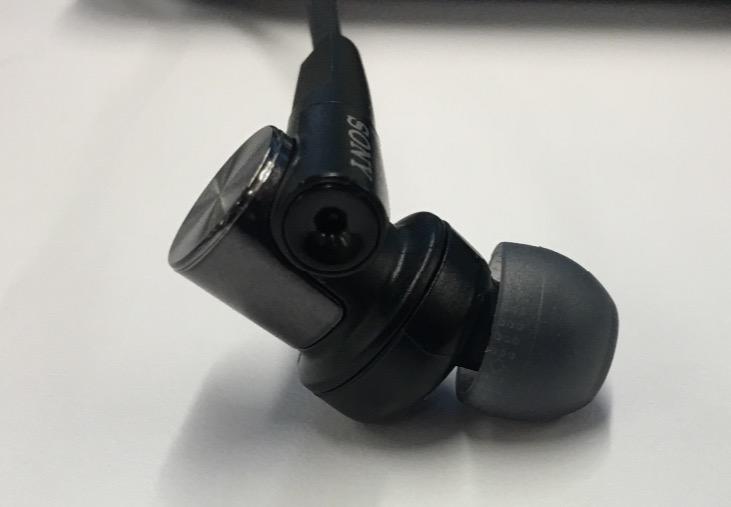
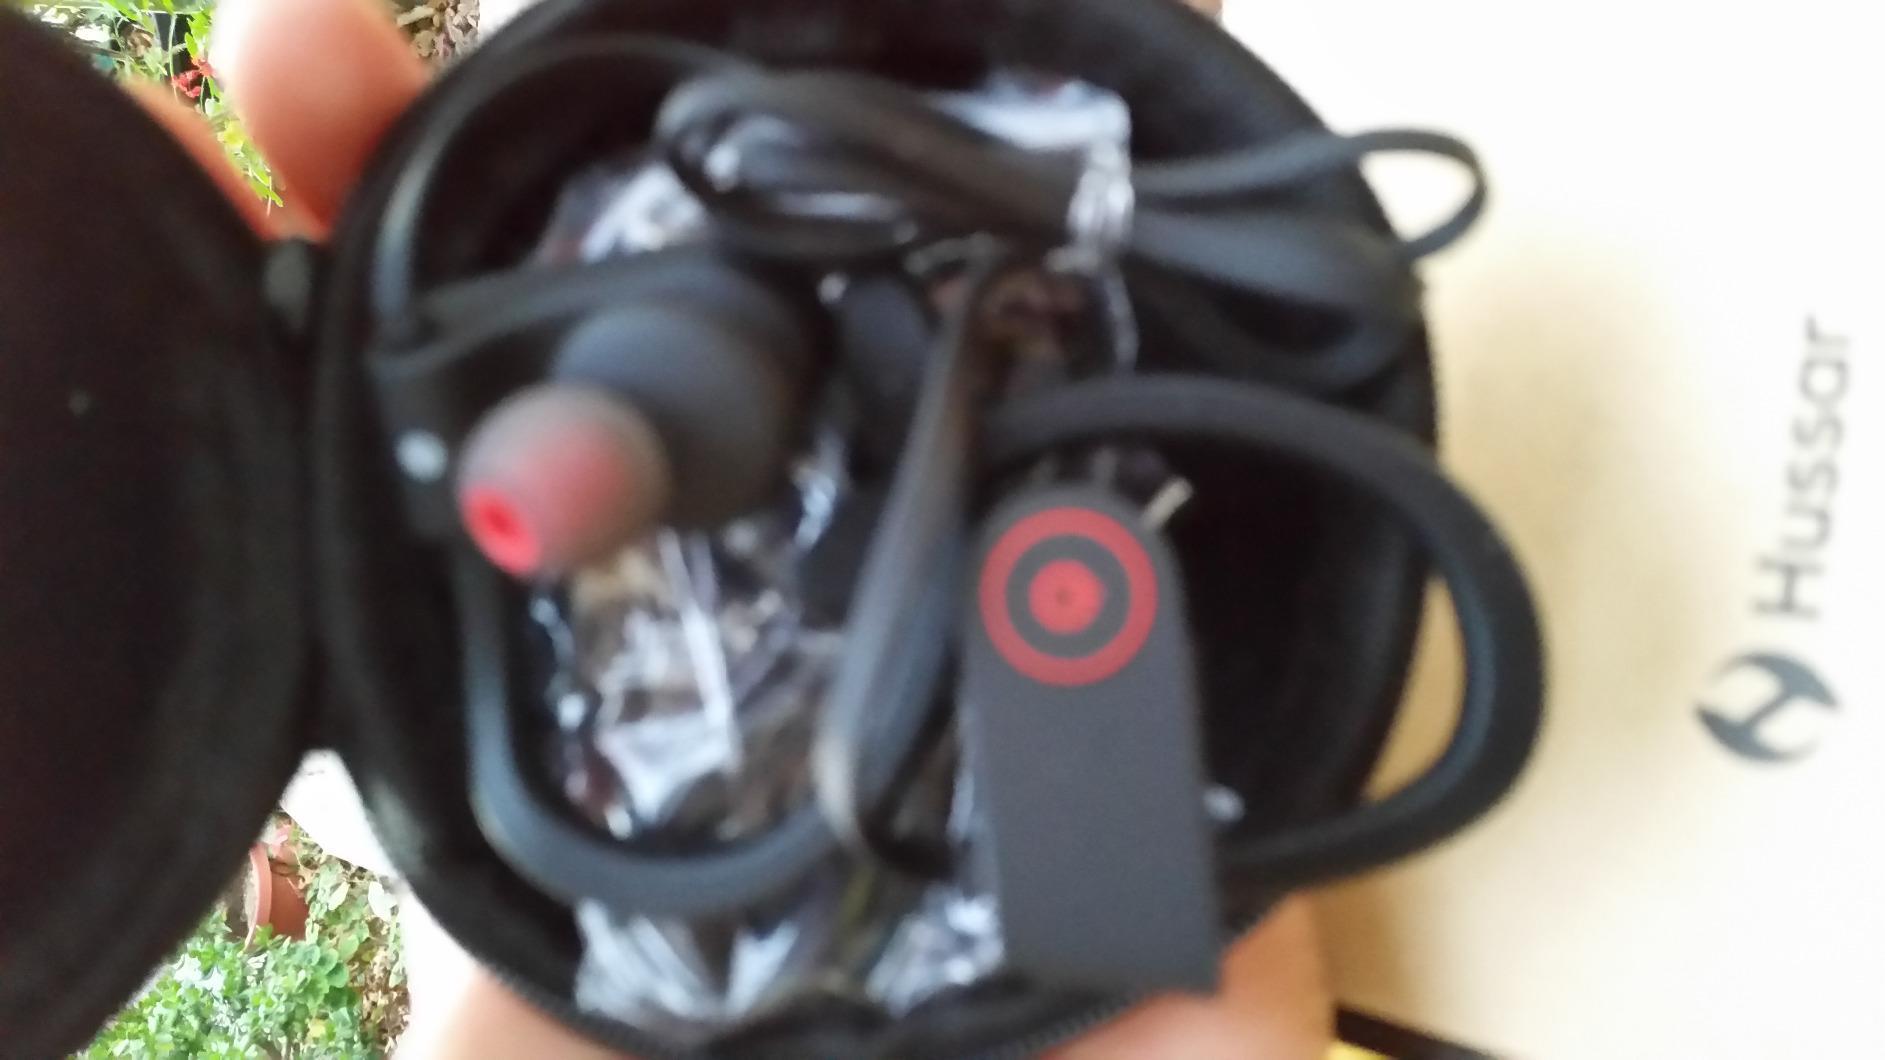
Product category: headphones
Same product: no